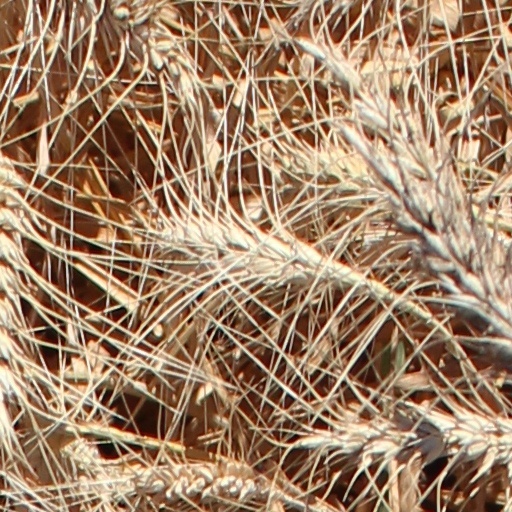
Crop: wheat